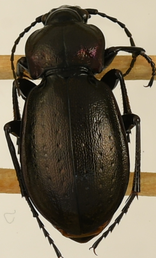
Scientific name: Carabus nemoralis
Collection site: Treehaven Site (TREE), plot TREE_006